John Reuben

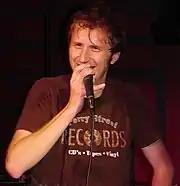
Reuben in September 2005

Reuben's next release, "Hindsight" (2002), continues his use of a wide variety of musical genres and thoughtful, often funny lyrics. The album was praised as a "truly eclectic and creative hip-hop album that blends old-school sounds with progressive production." Once thought to be a Christian version of Eminem, Reuben's first two releases established him as an original, witty, sarcastic musician, as well as Gotee's top-selling solo rap artist.